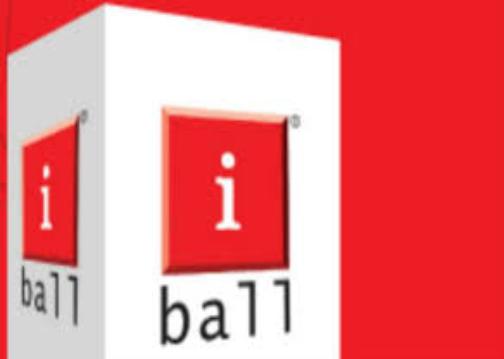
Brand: iBall
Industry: Electronic